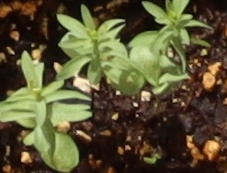
Label: Flax